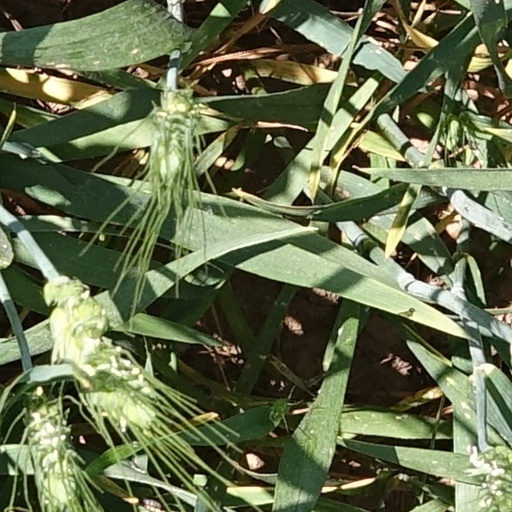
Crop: wheat